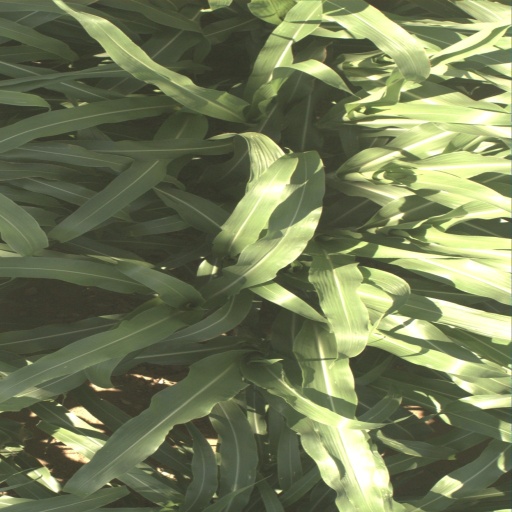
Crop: sorghum